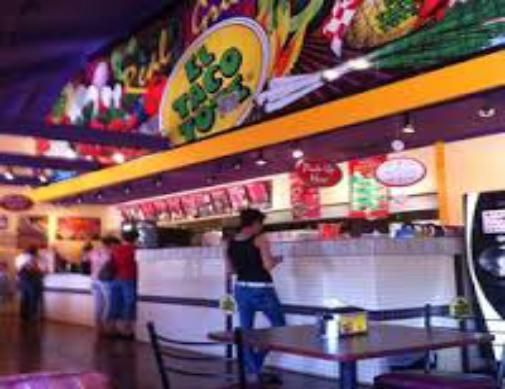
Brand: El Taco Tote
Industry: Food